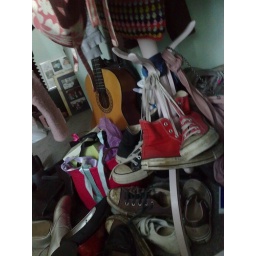
I took this with my phone when sleepy in bed one morning.